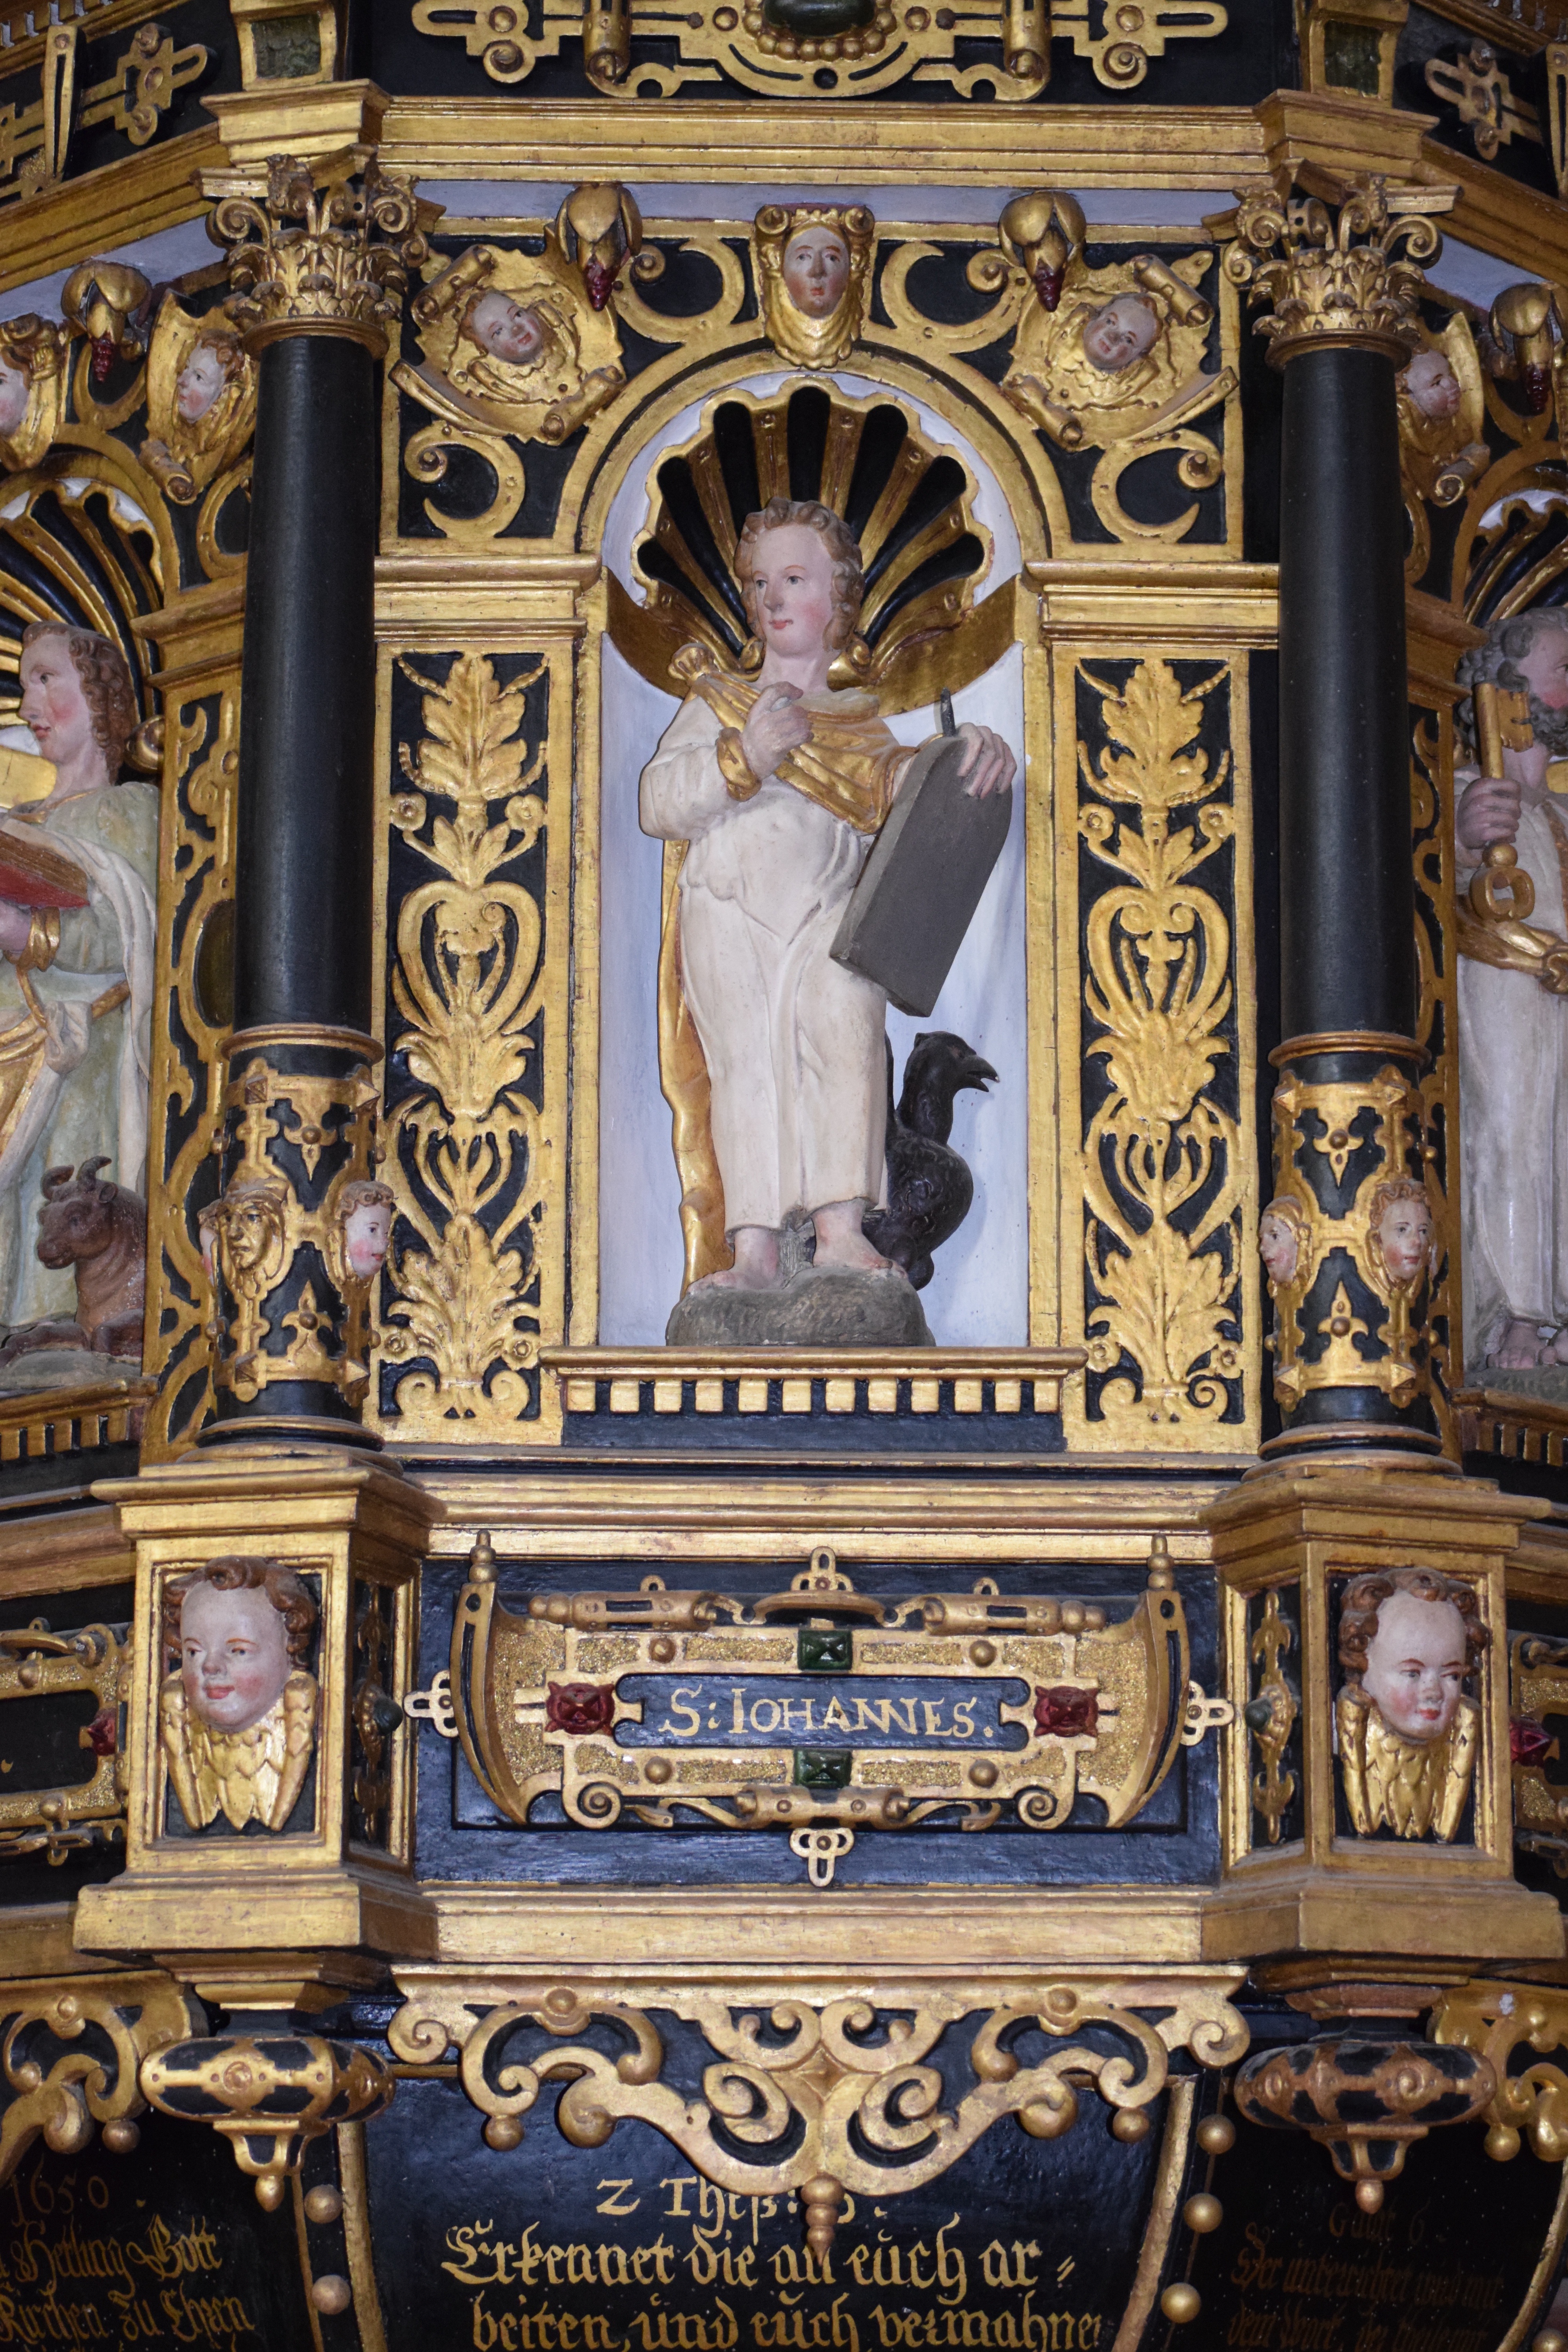
architecture, interior, church, christian, pray, christ, art, altar, prayer, christianity, basilica, pulpit, house of worship, parish church, ancient history